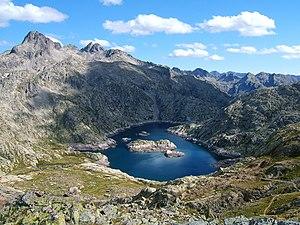
Retenue de Bachimaña Alto Español: Embalse de Bachimaña Alto
L'Embalse Bachimaña Alto est un lac des Pyrénées espagnoles dans la Communauté autonome d'Aragon.